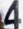
Number: 4